Ecological light pollution

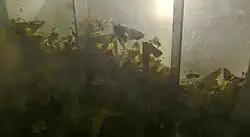
Insects killed by attraction to a buried light box.

In pristine areas, clouds blot out the stars and darken the night sky, resulting in the darkest possible nights. In urban and suburban areas, in contrast, clouds enhance the effect of skyglow, particularly for longer wavelengths. This means that the typical level of light is much higher near cities, but it also means that truly dark nights never occur in these areas.